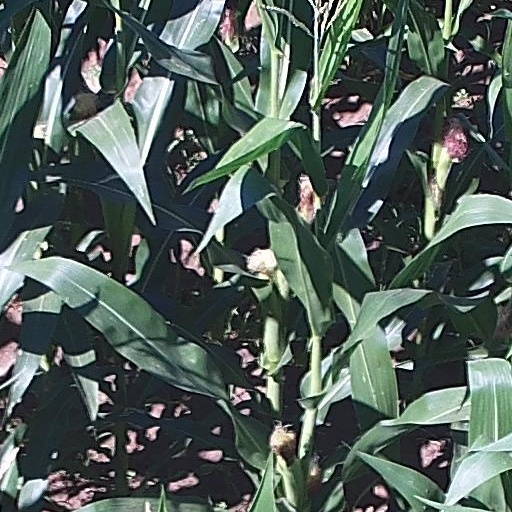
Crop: maize; corn